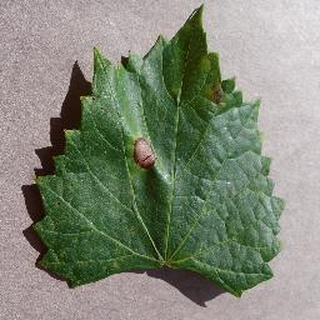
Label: grape_black_rot